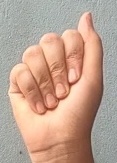
ASL sign: A